ISM University of Management and Economics

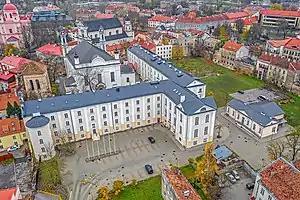

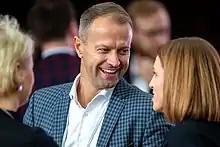
Rector Dalius Misiūnas

ISM University of Management and Economics is an institution of undergraduate, graduate and post-graduate education in business, management and economics. The university serves as a centre of market analysis, executive training and academic thought.